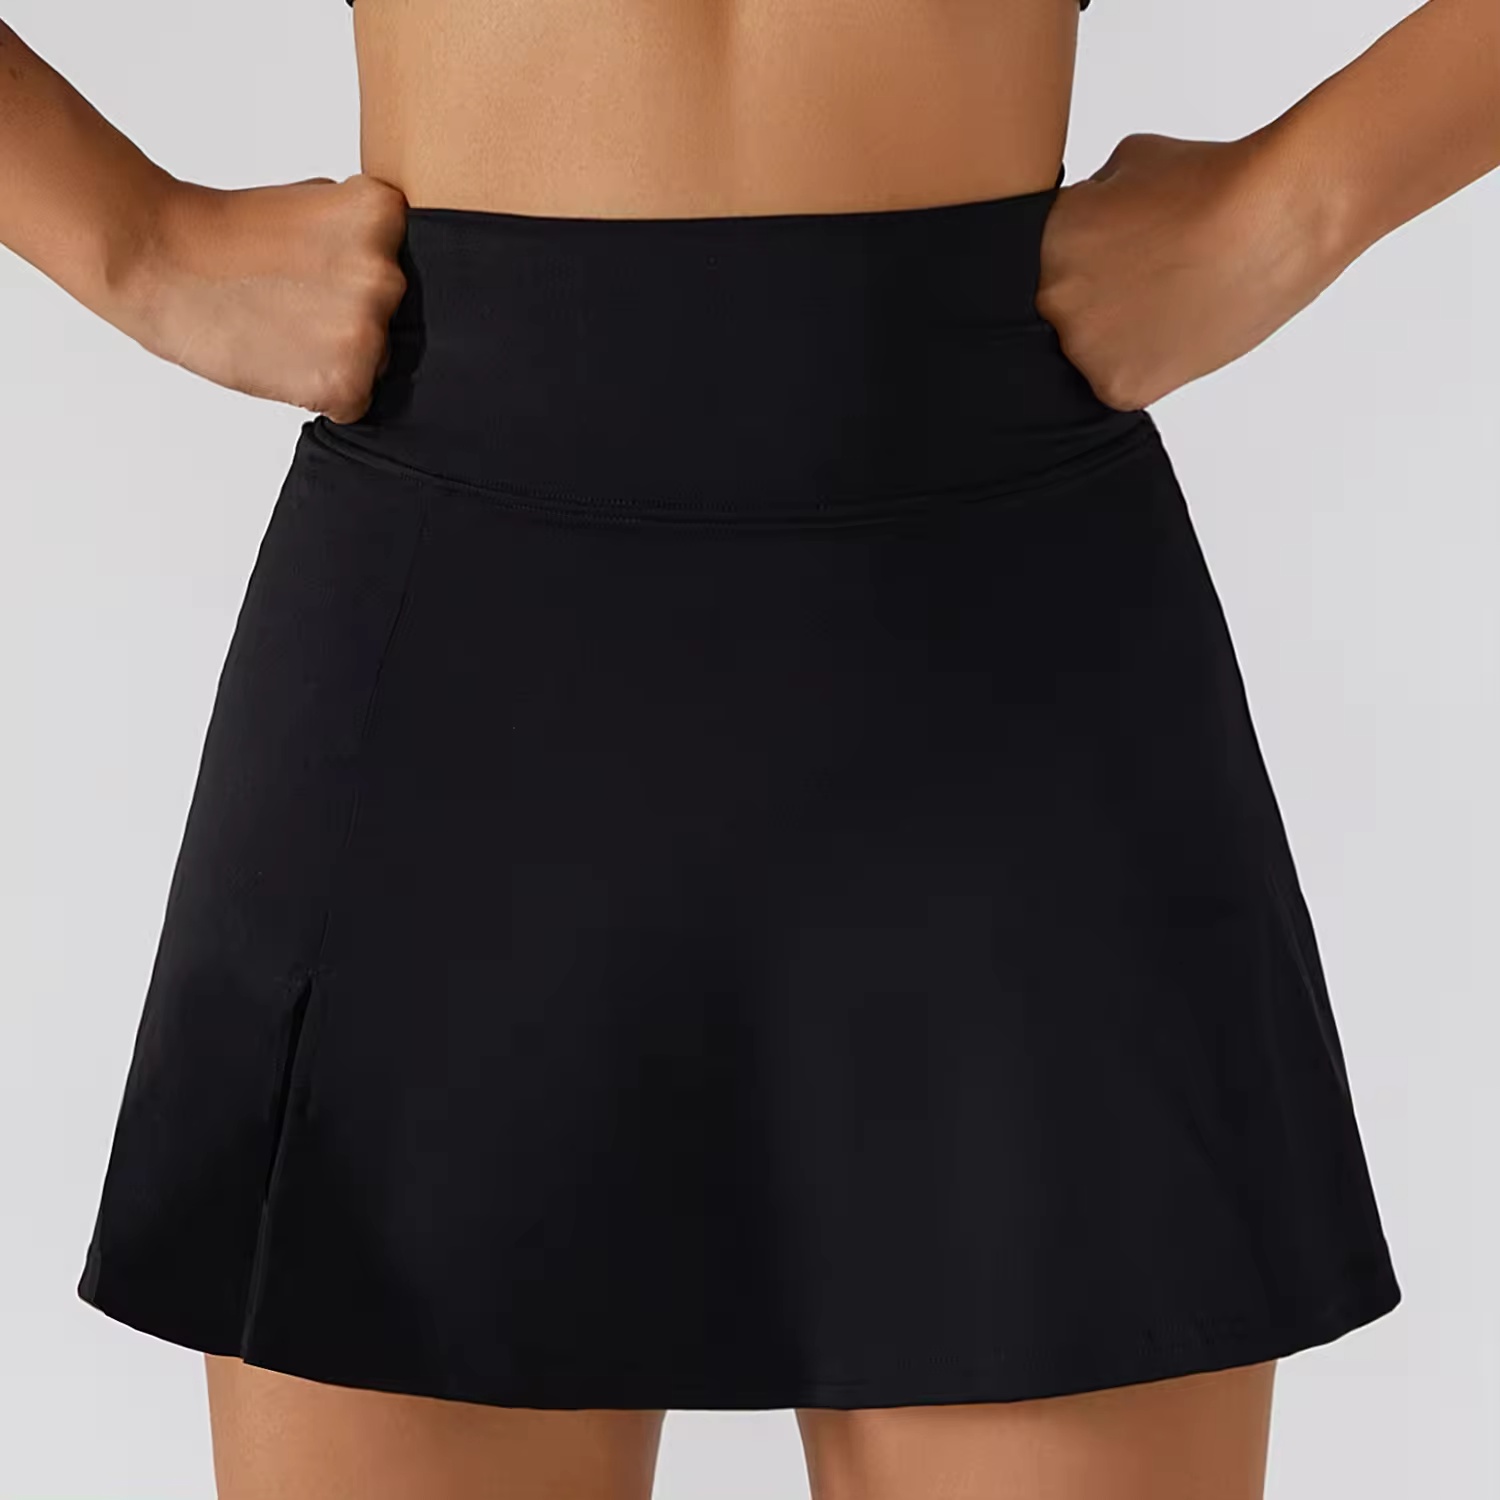
Layer Pleated Tennis Skirt
Brand: workoutdream.com
Designed for maximum performance on the court, our Layer Pleated Tennis Skirt features a high waist for a secure fit during active fitness and running. The 2 layer pleated design adds style and movement, making it the perfect choice for any woman looking for a comfortable and functional sport skirt. 78% nylon 22% spandex High Waist 2 Layer Pleated
Category: Apparel & Accessories > Clothing > Skorts